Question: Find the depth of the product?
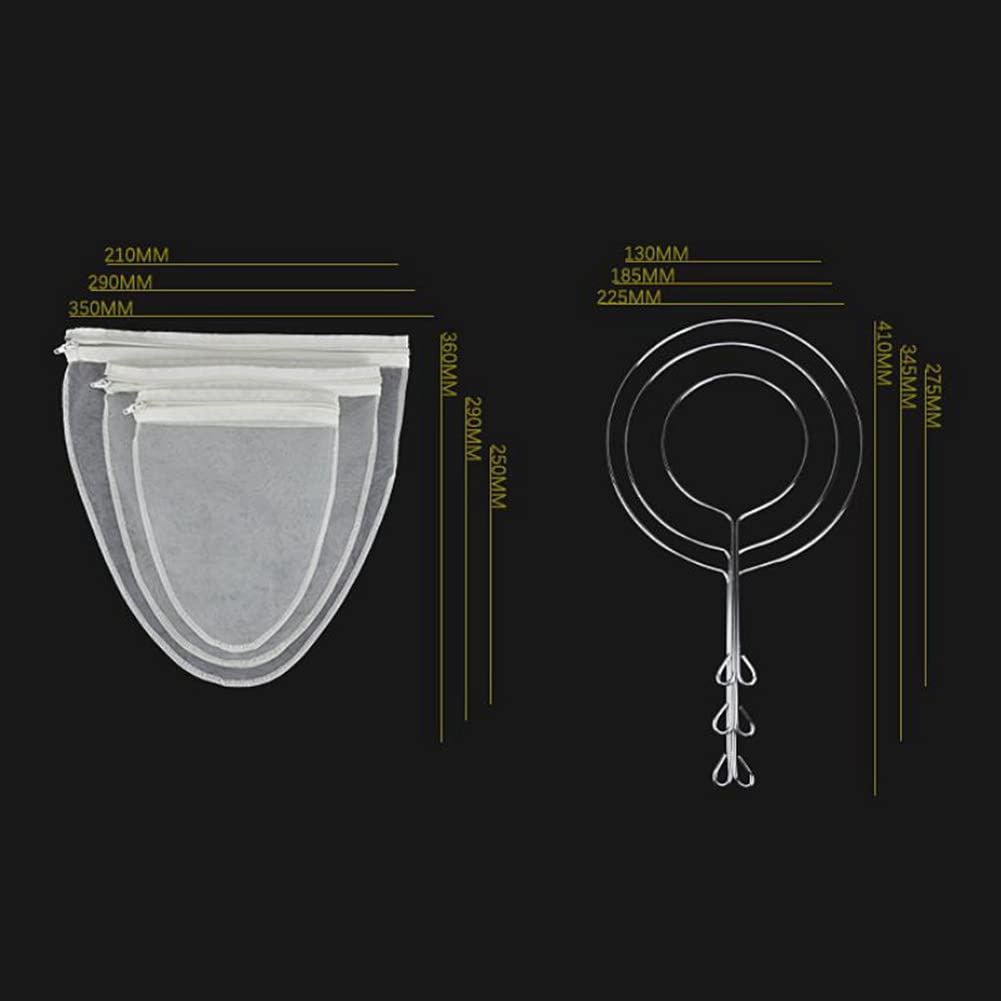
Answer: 290.0 millimetre